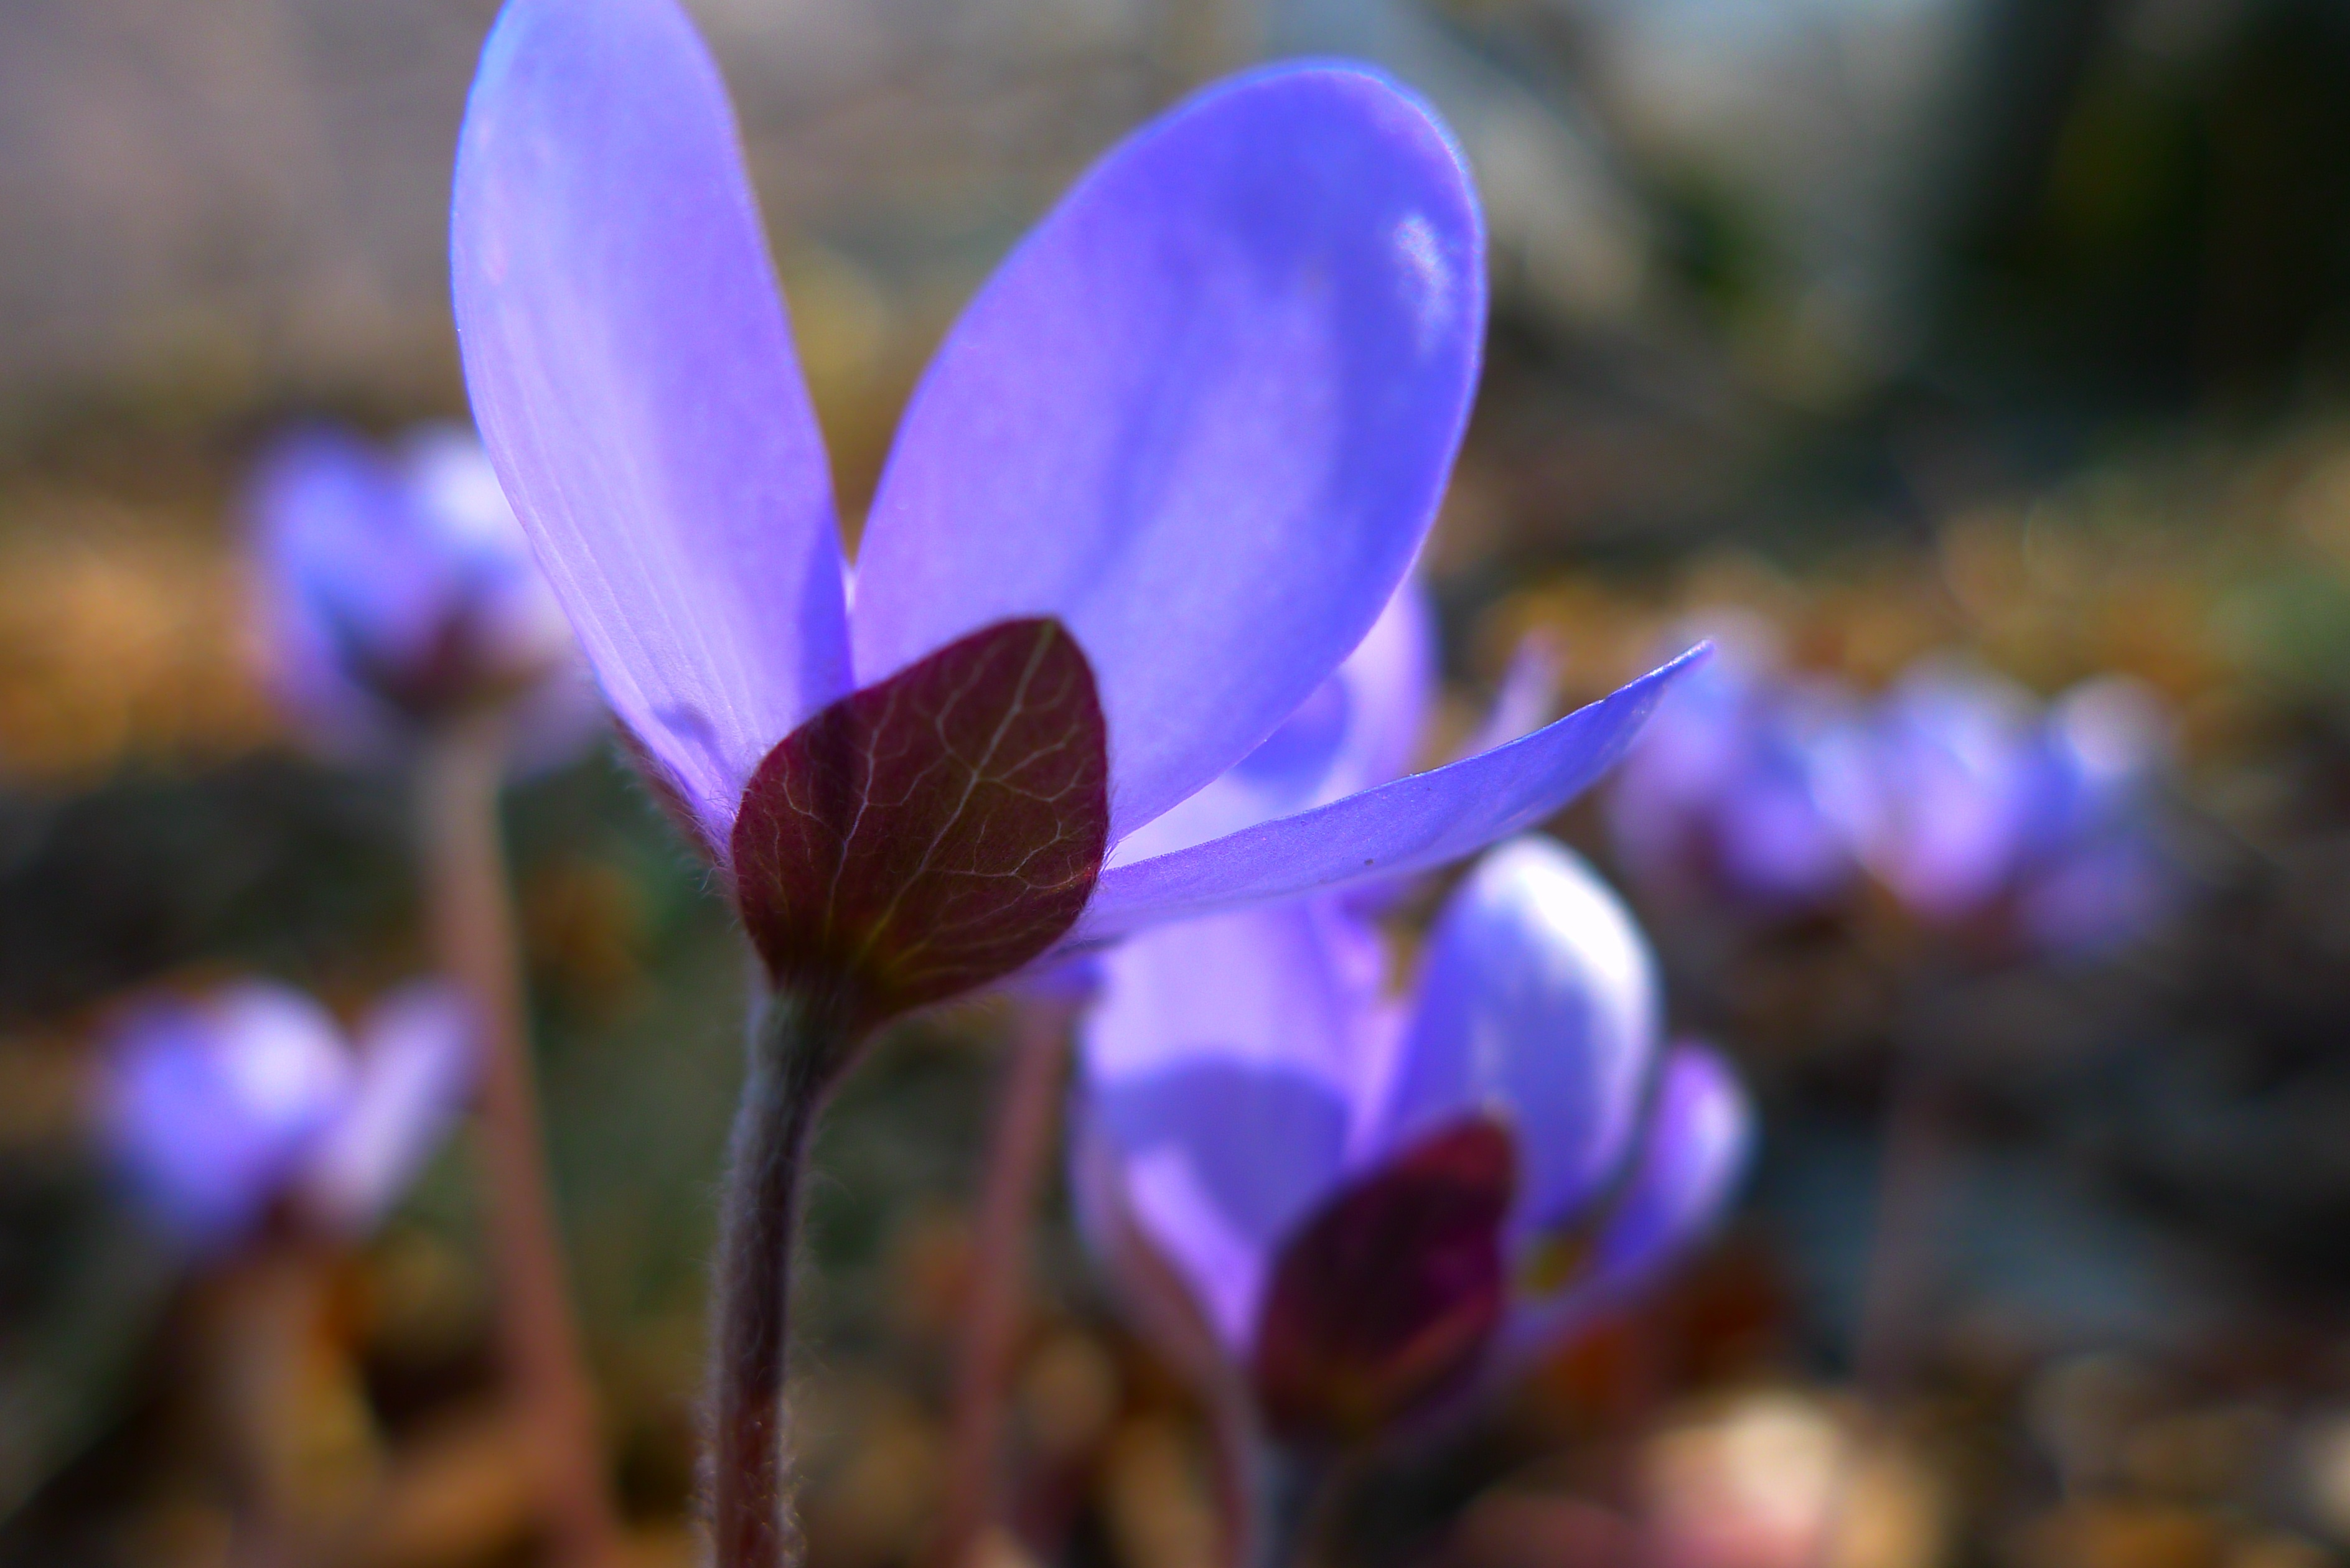
nature, blossom, plant, flower, petal, bloom, botany, flora, wildflower, close up, violet, hepatica, crocus, macro photography, flowering plant, land plant, iris family